History of Lamborghini

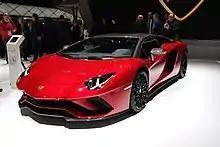
The Aventador S, replacing the Aventador used an all-new design language along with new wheel designs

The Gallardo received a facelift in 2008, now having a more aggressive design and new LED head lamps and tail lamps, inline with Lamborghini's new design language. The engine was also overhauled, now being a 5.2-litre uneven firing unit and generating in the base model, which was called the LP 560-4. The variants would follow up with the update as well and the Gallardo would now use the company's new single-clutch "E Gear" transmission debuted on the Murciélago LP 640.